My Son Is Gay

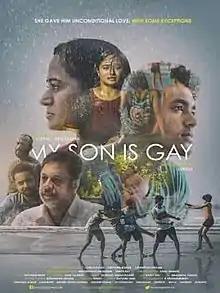

My Son Is Gay, also known as En Magan Magizhvan in India, is a 2017 Indian Tamil-language film. It is a tale of a gay man coming out and the impact it has on his relationship with his mother and other people around them. Lokesh Kumar, a filmmaker from Chennai, India, wrote and directed the film. The film is about acceptance, tolerance, and the right of marginalized people to live with dignity in mainstream of society. The film has won 4 awards.